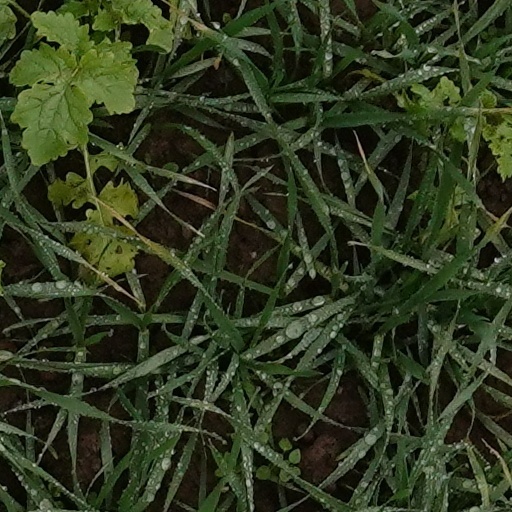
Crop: wheat